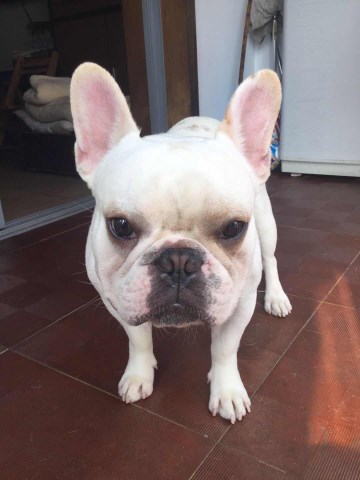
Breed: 1121-n000002-French_bulldog